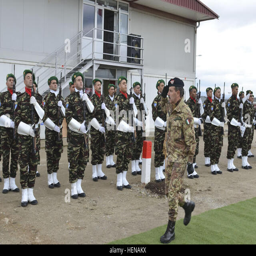
person , the commander , inspects the contingent troops